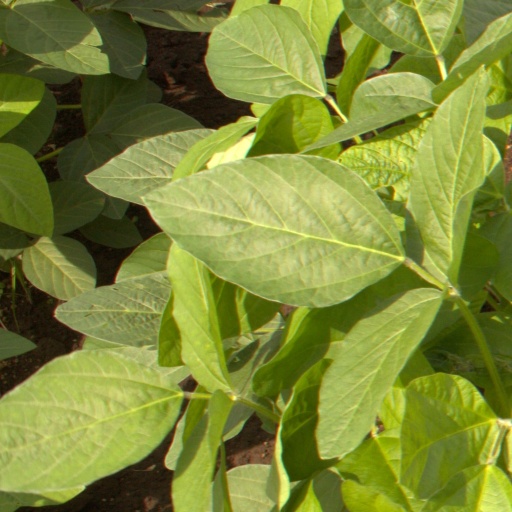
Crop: soybean